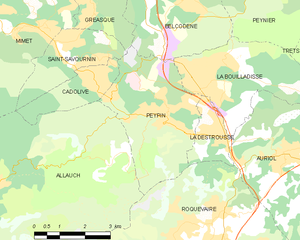
Carte de Peypin et des communes limitrophes.
Peypin est une commune française située dans le département des Bouches-du-Rhône, en région Provence-Alpes-Côte d'Azur.